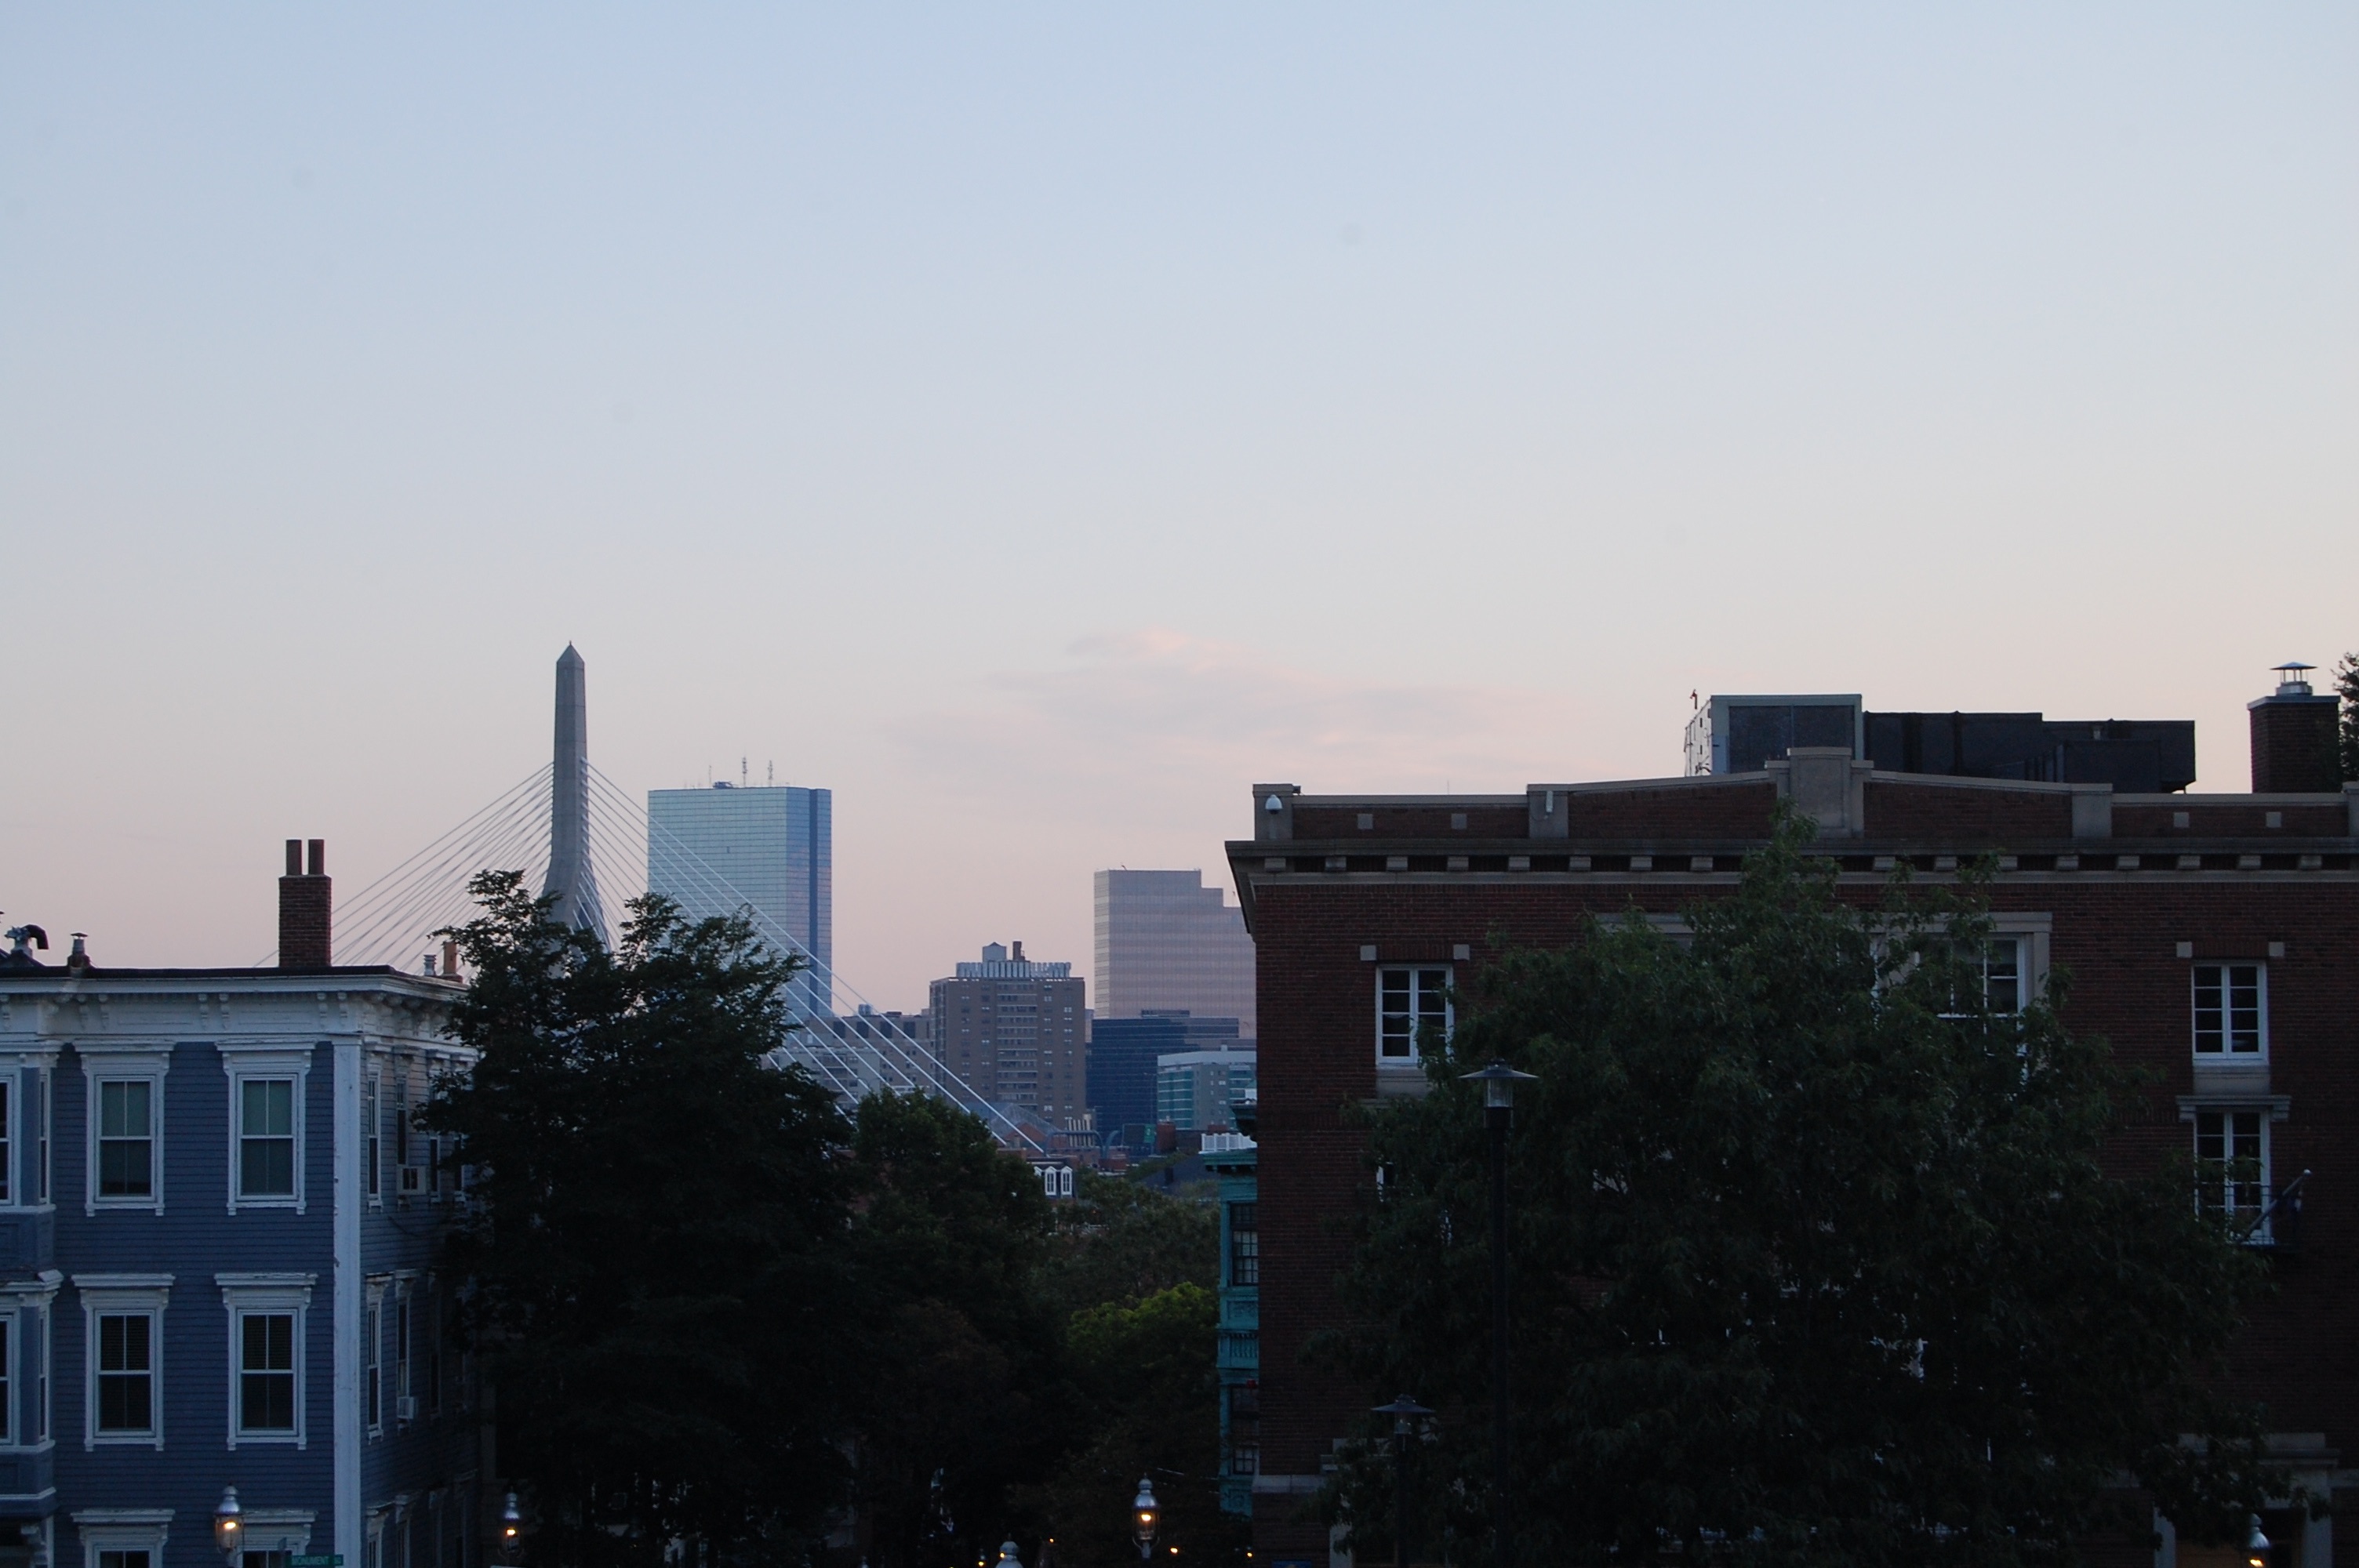
architecture, sky, skyline, city, skyscraper, cityscape, downtown, dusk, evening, landmark, tower block, metropolis, urban area, human settlement, atmosphere of earth, metropolitan area